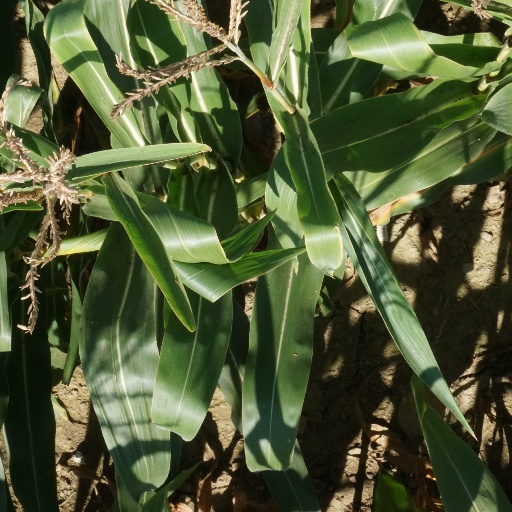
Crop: maize; corn